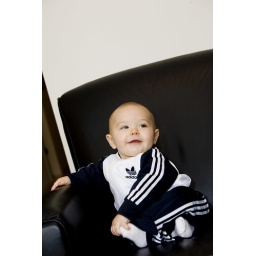
Sitting in a big boy chair